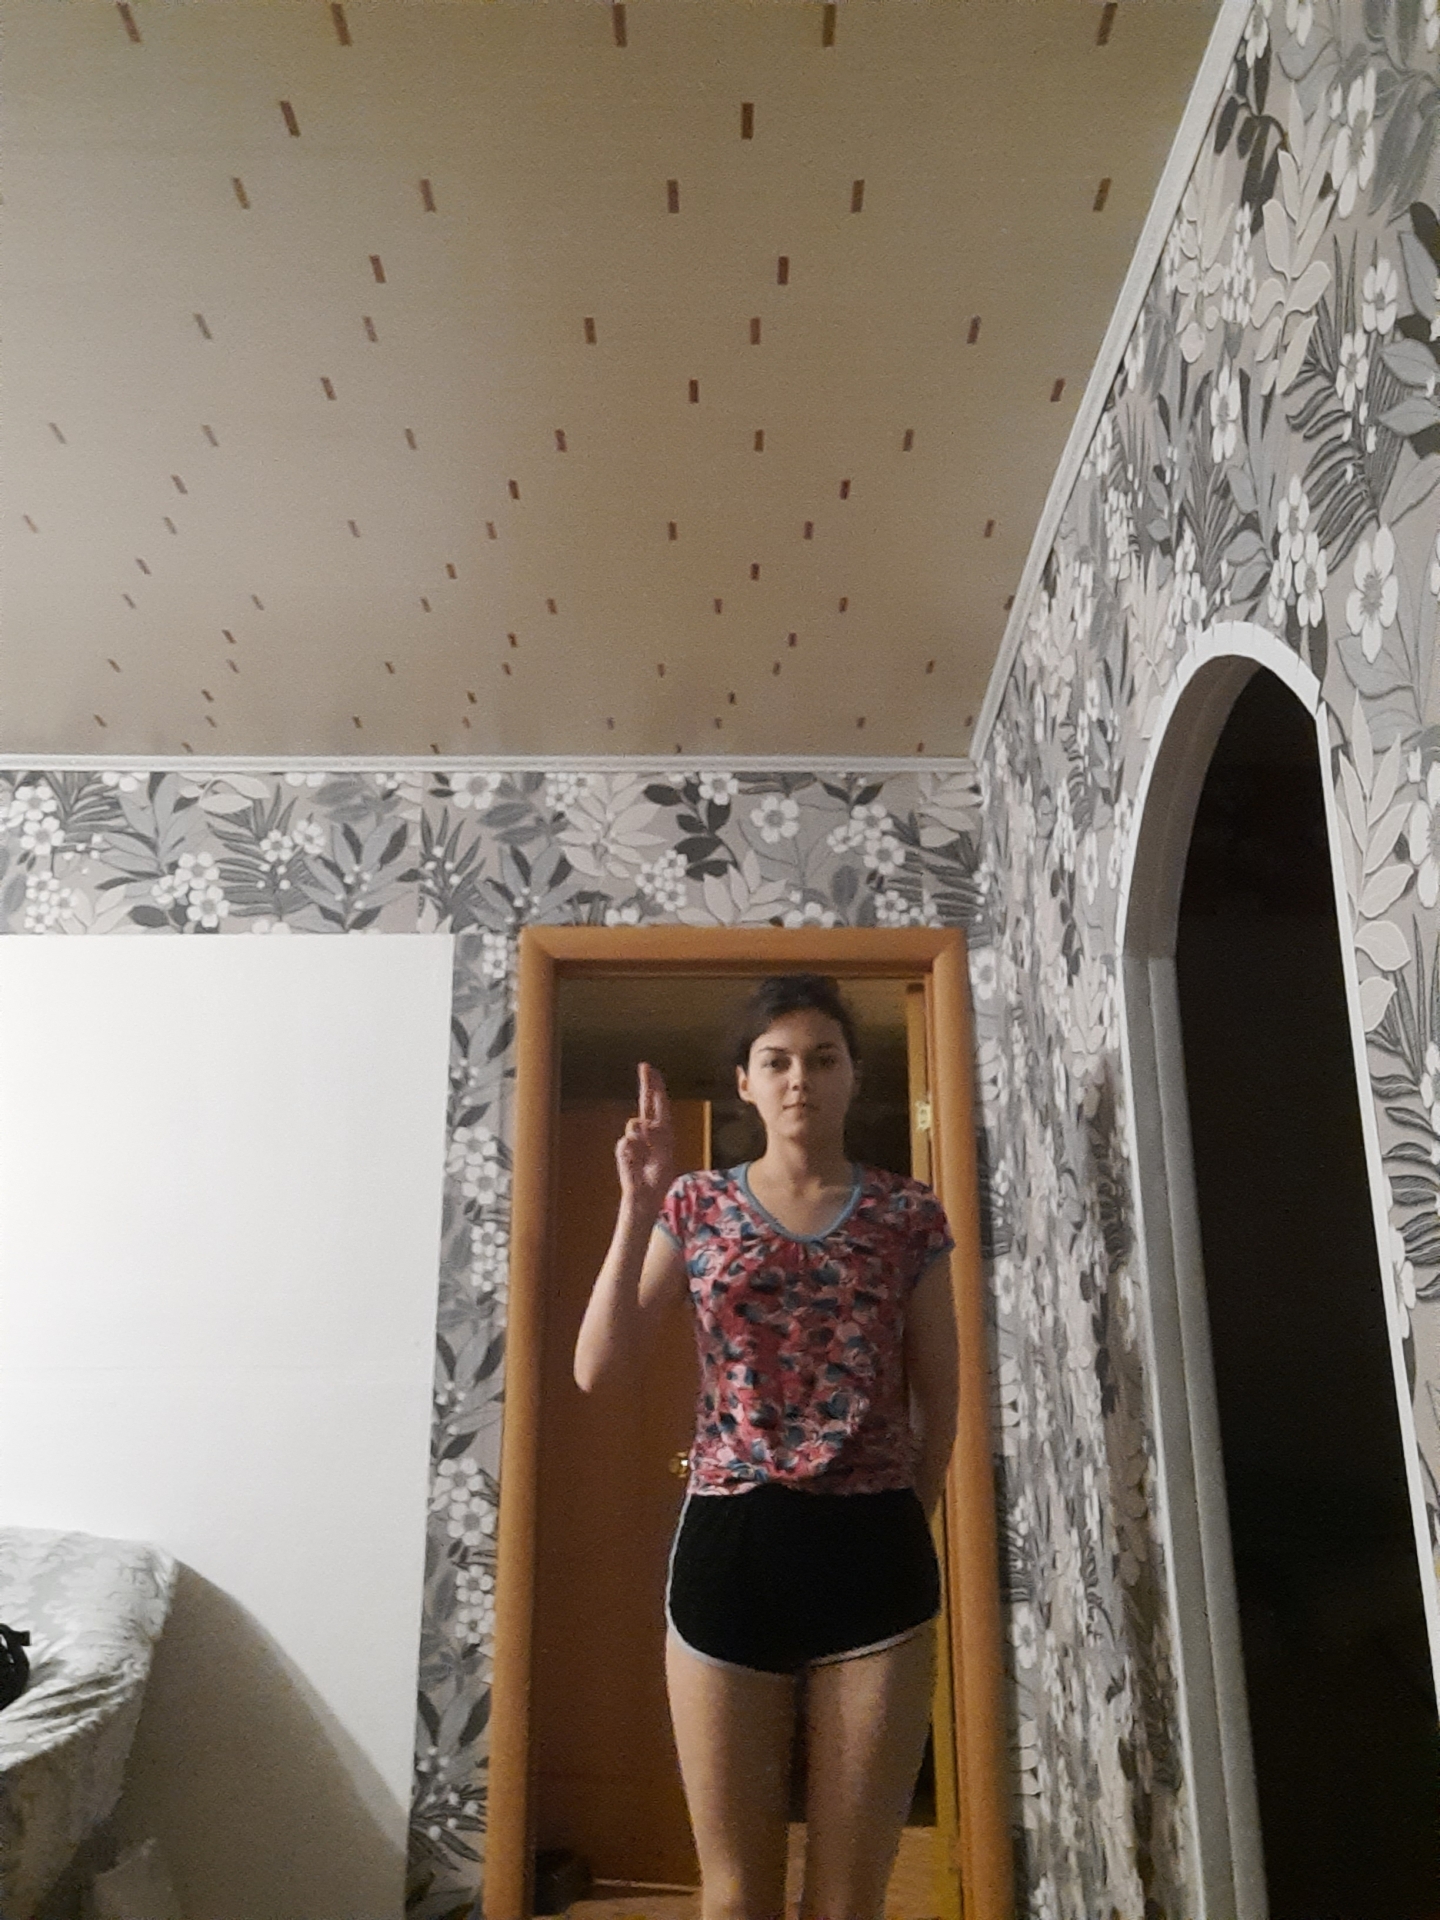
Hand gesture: two_up